George E. O'Hearn

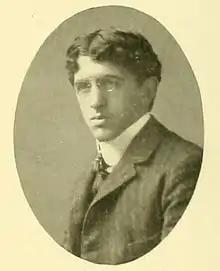
O'Hearn pictured in "Index 1904", Massachusetts Agricultural College yearbook

George Edmund O'Hearn (June 6, 1880 – February 1, 1967) was an American football and baseball player and coach. He served as the head football coach at Massachusetts Agricultural College—now the University of Massachusetts Amherst—in 1906 and at The College of William & Mary from 1908 to 1909, compiling a career college football record of 11–17–2. O'Hearn was also the head baseball coach at William & Mary from 1909 to 1910.